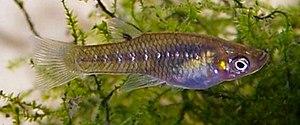
Le genre Girardinus regroupe plusieurs espèces de poissons de la famille des Poeciliidae.
Girardinus microdactylus est une espèce de poisson de la famille des Poeciliidae.